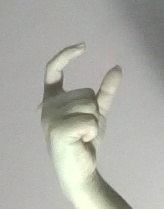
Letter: nun